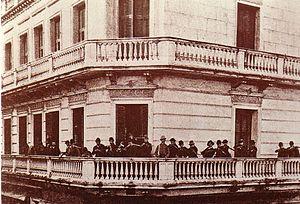
La révolution du Parc, connue également sous le nom de révolution de 1890, est une insurrection civilo-militaire survenue en Argentine en juillet 1890 et organisée par le parti d’opposition Union civique, fondé peu auparavant.